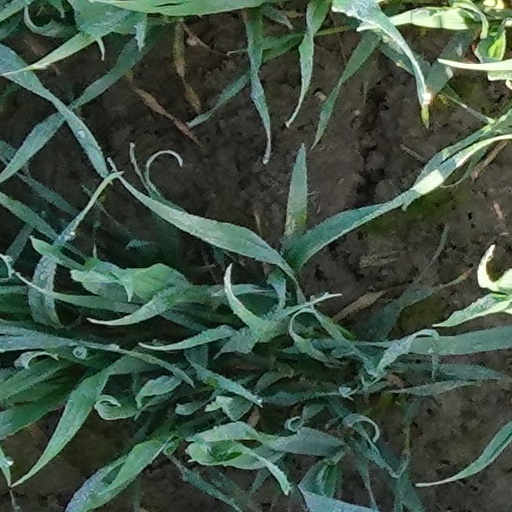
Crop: wheat